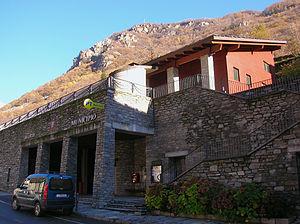
Lillianes est une commune italienne alpine de la région Vallée d'Aoste.